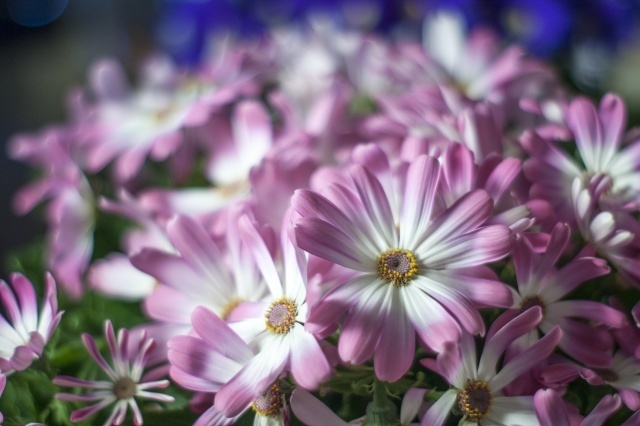
Label: not_food